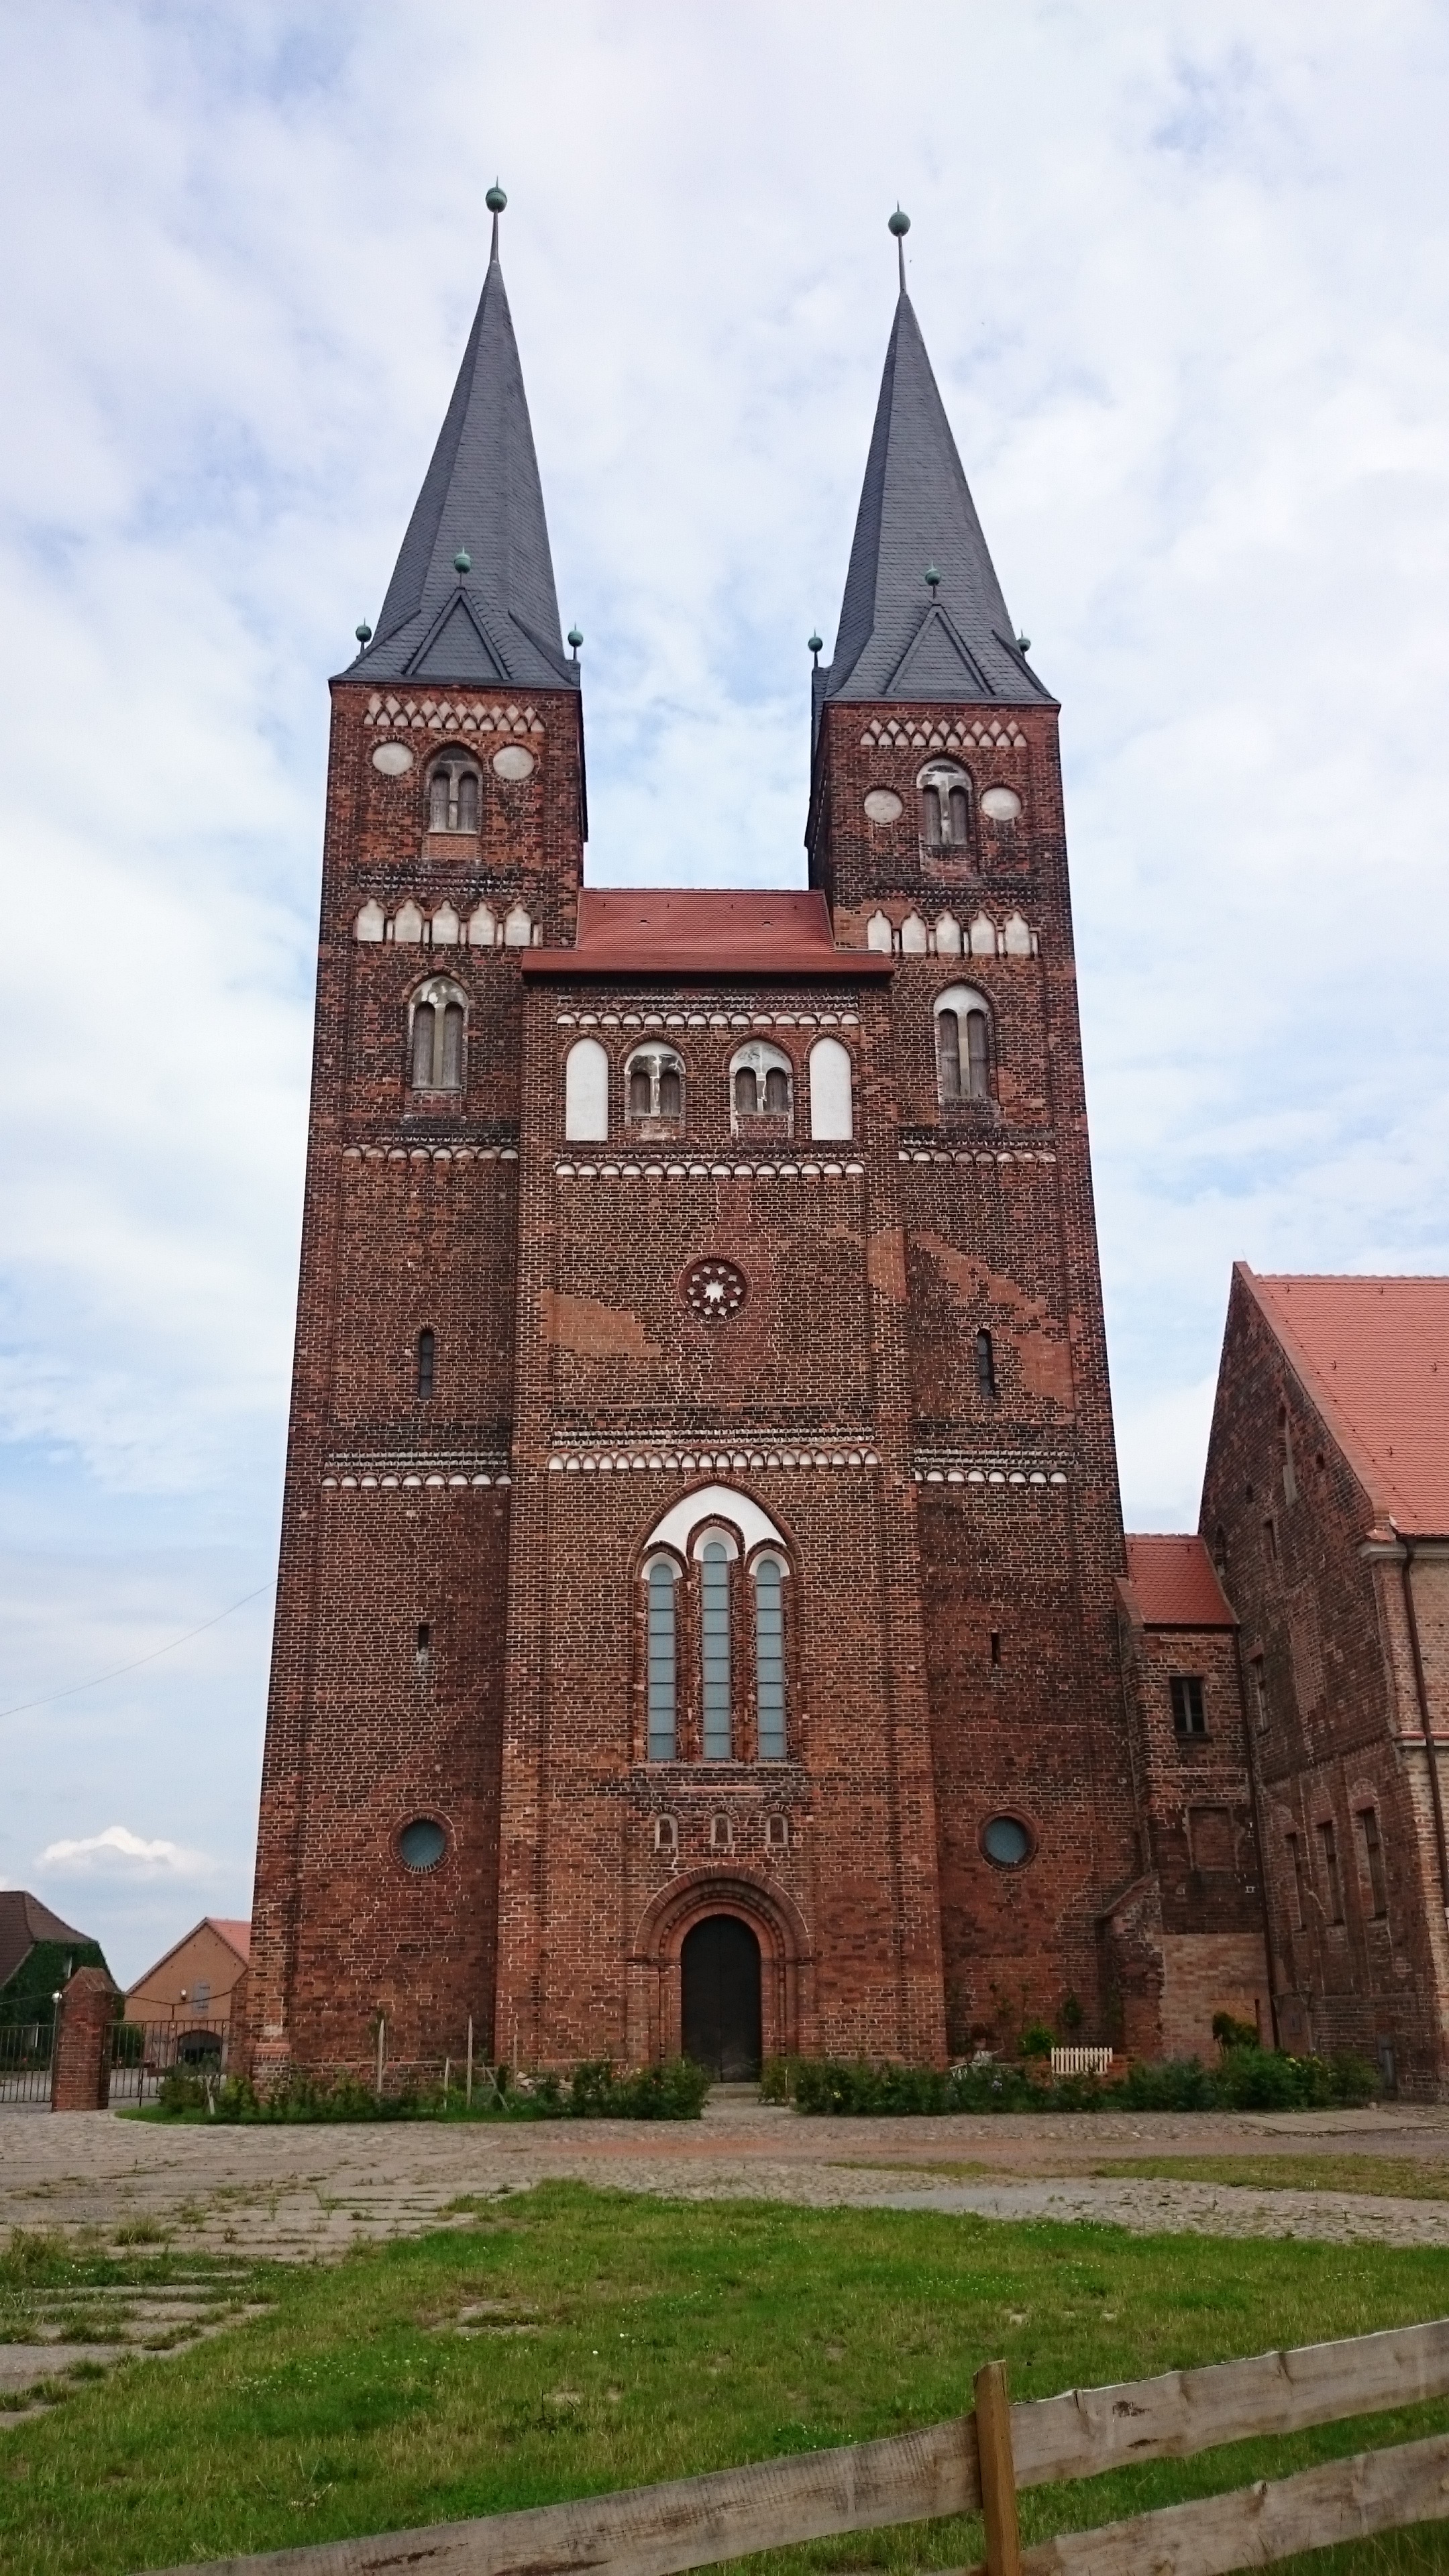
building, chateau, tower, church, place of worship, spire, steeple, monastery, romanesque